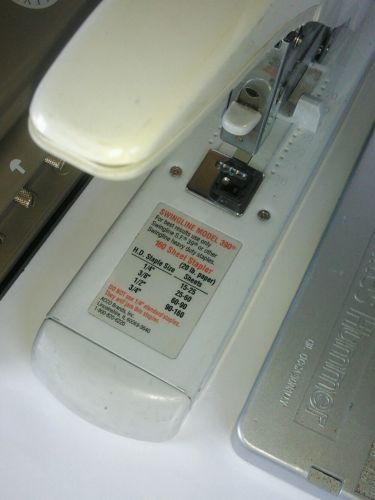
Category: stapler